Jan Jakub Kolski

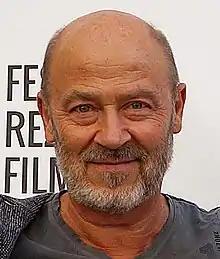
Jan Jakub Kolski, 2018

Jan Jakub Kolski (born 29 January 1956) is a Polish film director, cinematographer, and writer.